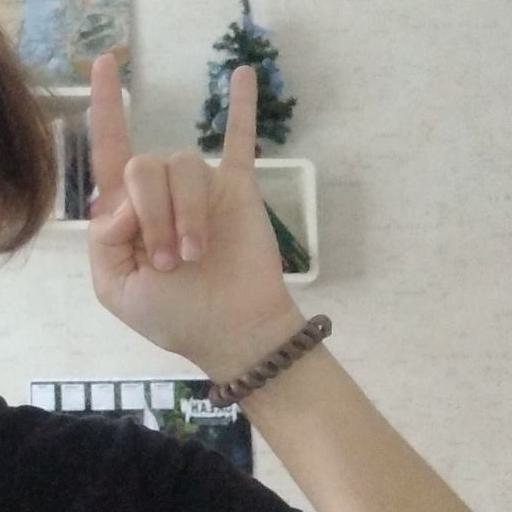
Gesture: rock